Ptolemaic army

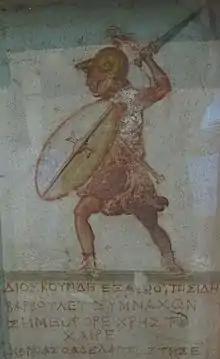
A stele of Dioskourides, dated 2nd century BC, showing a Ptolemaic "thureophoros" soldier (wielding the thureos shield). It is a characteristic example of the "romanization" of the Ptolemaic army.

Ptolemy I was a general in the army of Alexander the Great and after Alexander’s death had taken over the province of Egypt as a satrap (local governor). Along with the other successors to Alexander he did not hold the title of king until 305, but was still an important player in the affairs of the Macedonian Empire in the east. In 312 BC at Gaza, Ptolemy, who was assisting the fugitive satrap of Babylonia, Seleucus I, came up against the forces of Antigonus I who was seen as a major threat to the stability of the empire due to his strength and power. Ptolemy had a force of 18,000 infantry and 4,000 cavalry, these being a mixture of Macedonians, mercenaries, and native Egyptians. His forces were larger than those of Antigonus and his son, Demetrius Poliorketes. In the battle for Gaza, Antigonus’ cavalry, commanded by Demetrius, were initially successful but forced to retreat after Ptolemy out-flanked them. The battle was a victory for Ptolemy who soon secured Syria for himself and placed Seleucus in Babylonia to govern the eastern provinces of the empire. By 305 Ptolemy had taken the title of king, along with the other most powerful generals, including Cassander, Seleucus, and Antigonus. In 301 BC, the threat of Antigonus was finally ended with his death at the Battle of Ipsus. But despite this, the rivalry between the Ptolemies and the Seleucids for Syria would cause numerous wars in the future. The army under Ptolemy I was most likely composed of small Macedonian and mercenary garrisons left in Egypt by Alexander.